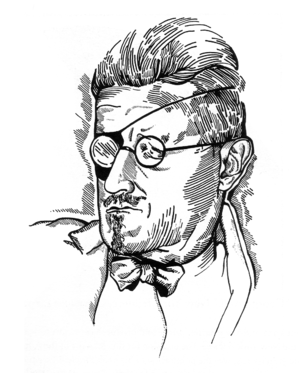
Carolyn Heilbrun, née le 13 janvier 1926 à East Orange au New Jersey et morte le 9 octobre 2003 à New York, est une universitaire américaine, spécialiste de la littérature anglaise, du Bloomsbury Group et de l'histoire de la condition féminine, sujets auxquels elle a consacré plusieurs ouvrages.